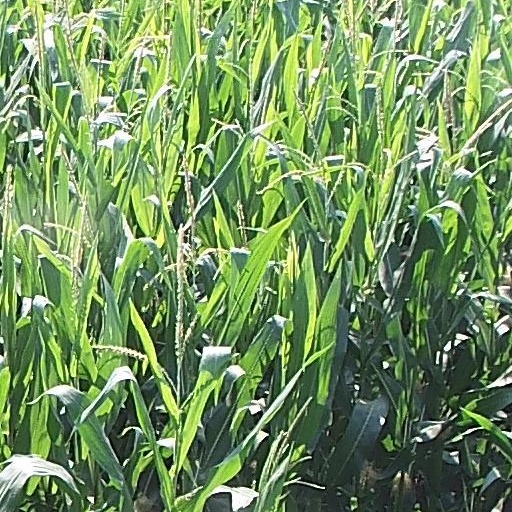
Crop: maize; corn